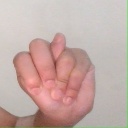
अक्षर: न